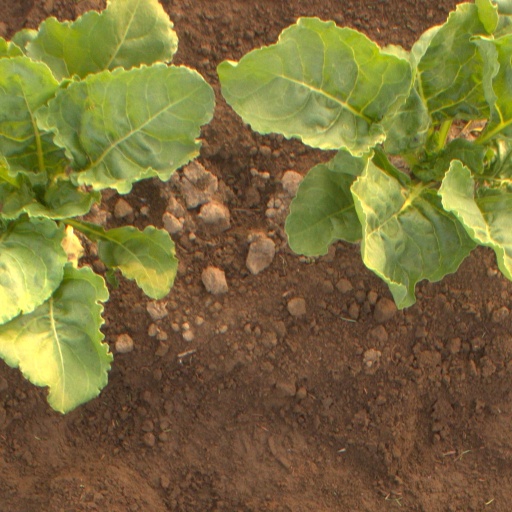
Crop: sugar beet